National Museum of African American History and Culture

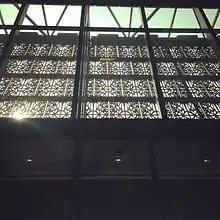
The facade's 'scrim' viewed from the entrance lobby

The design of the architectural scrim which surrounds the building was changed in September 2012. The proposed building itself was a box-like structure. The three-part corona of the building's design was created by a structure only minimally attached to the building. The exterior of this structure, whose frames lean outward to create the corona, consisted of a thin screen or "scrim" perforated by geometrical patterns based on historic iron grilles found in African-American communities in Charleston, South Carolina, and New Orleans, Louisiana. The original design proposed that the scrim be made of bronze, which would have made the museum the only one on the National Mall whose exterior was not made of limestone or marble. Cost issues forced the architects to change this to bronze-painted aluminum in September 2012. The change was approved by the Commission of Fine Arts, but the commissioners criticized the change for lacking the warm, reflective qualities of bronze. Noted architect Witold Rybczynski also criticized the change: "The appeal of bronze is its warm golden sheen and the rich patina that it acquires over time, but uniformly painted surfaces lack these attributes, and over time they don't age, they merely flake. ... At the time of this writing, the African American museum risks compromising its original intention. In architecture, beauty sometimes really is only skin-deep."